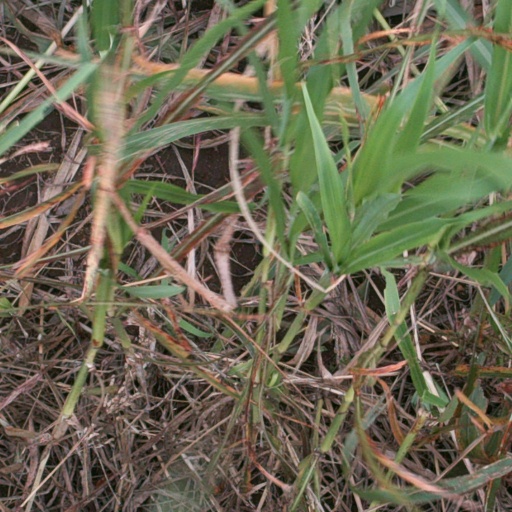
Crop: sorghum